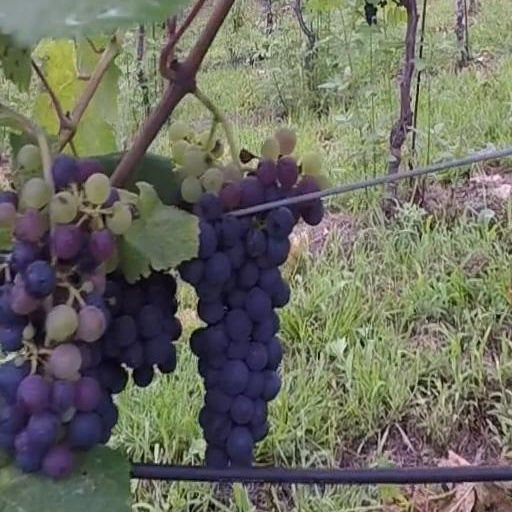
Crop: grape